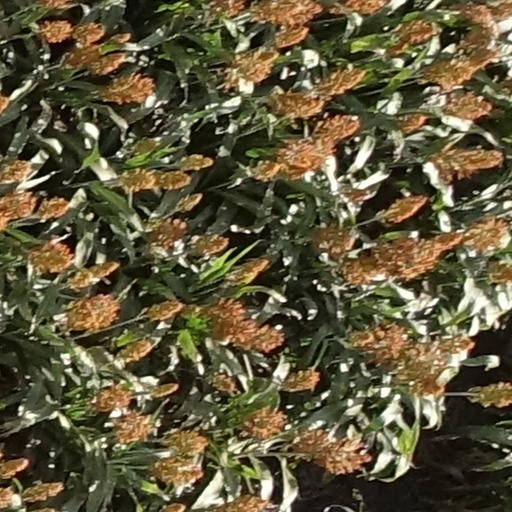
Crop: sorghum